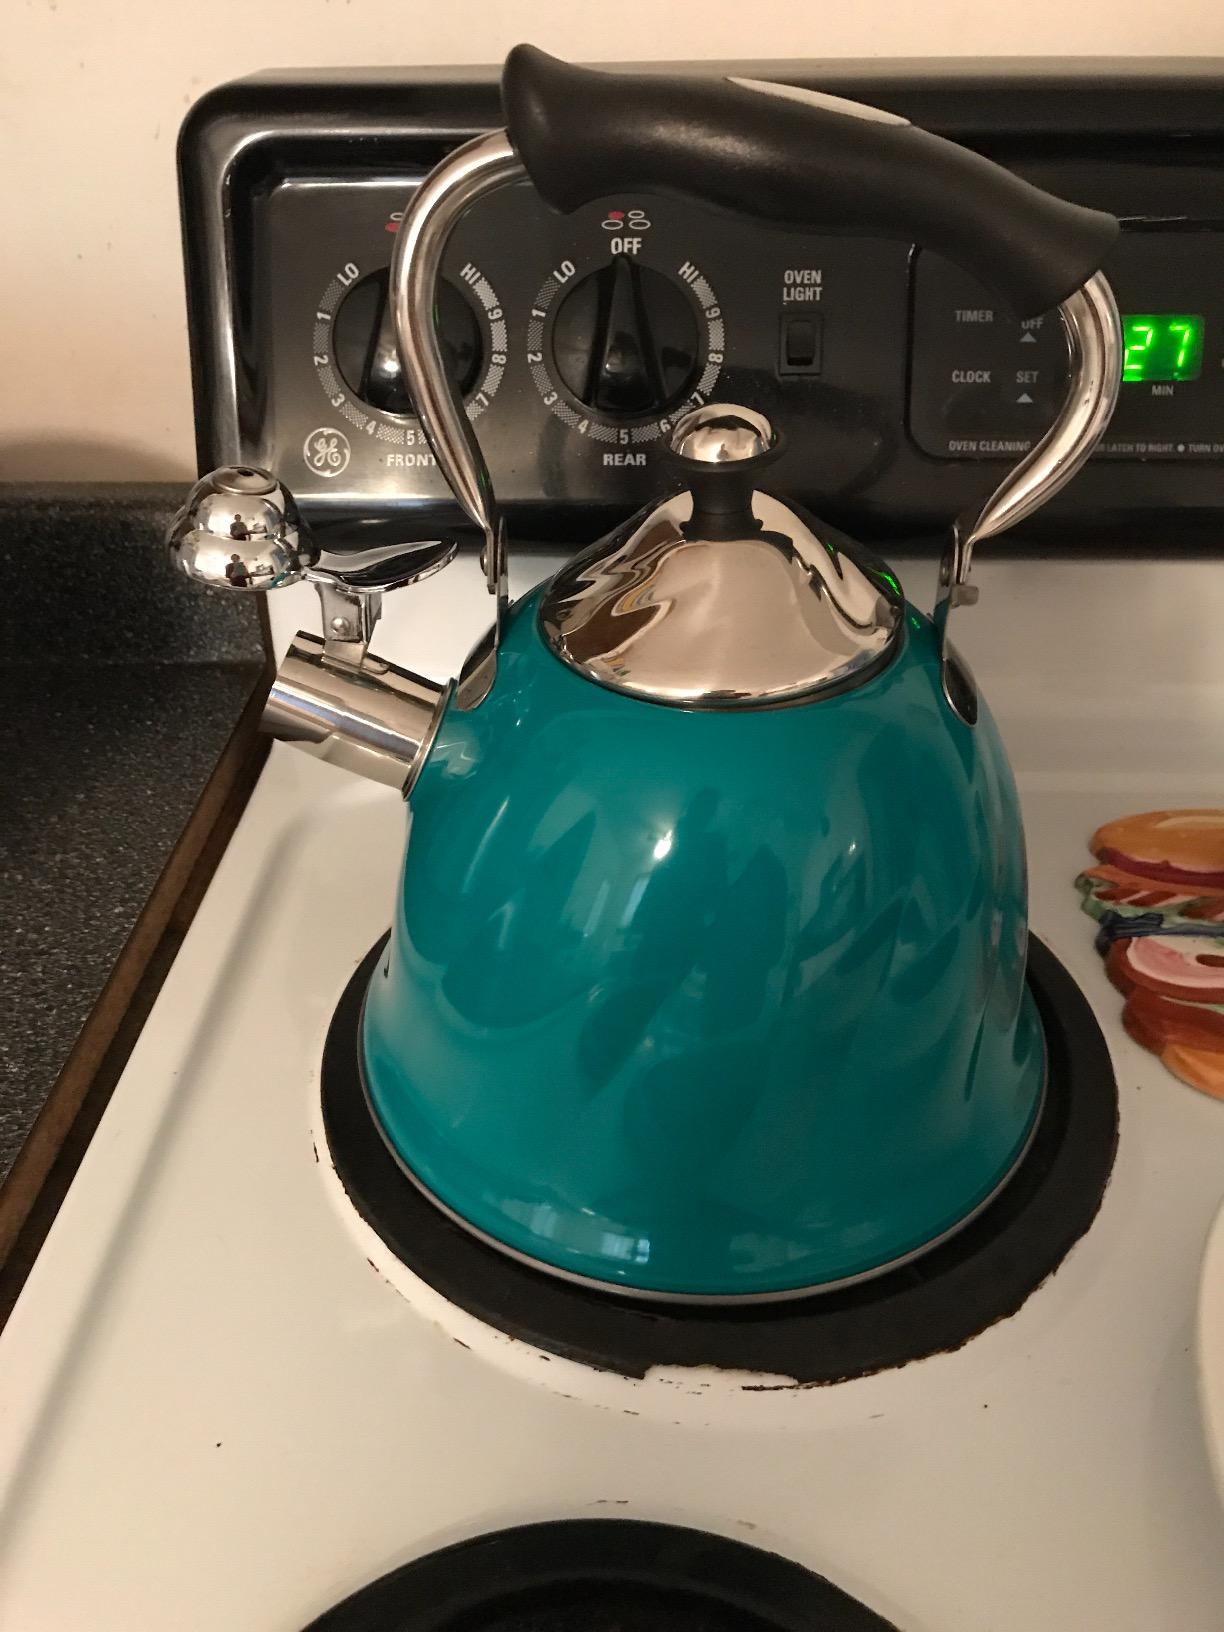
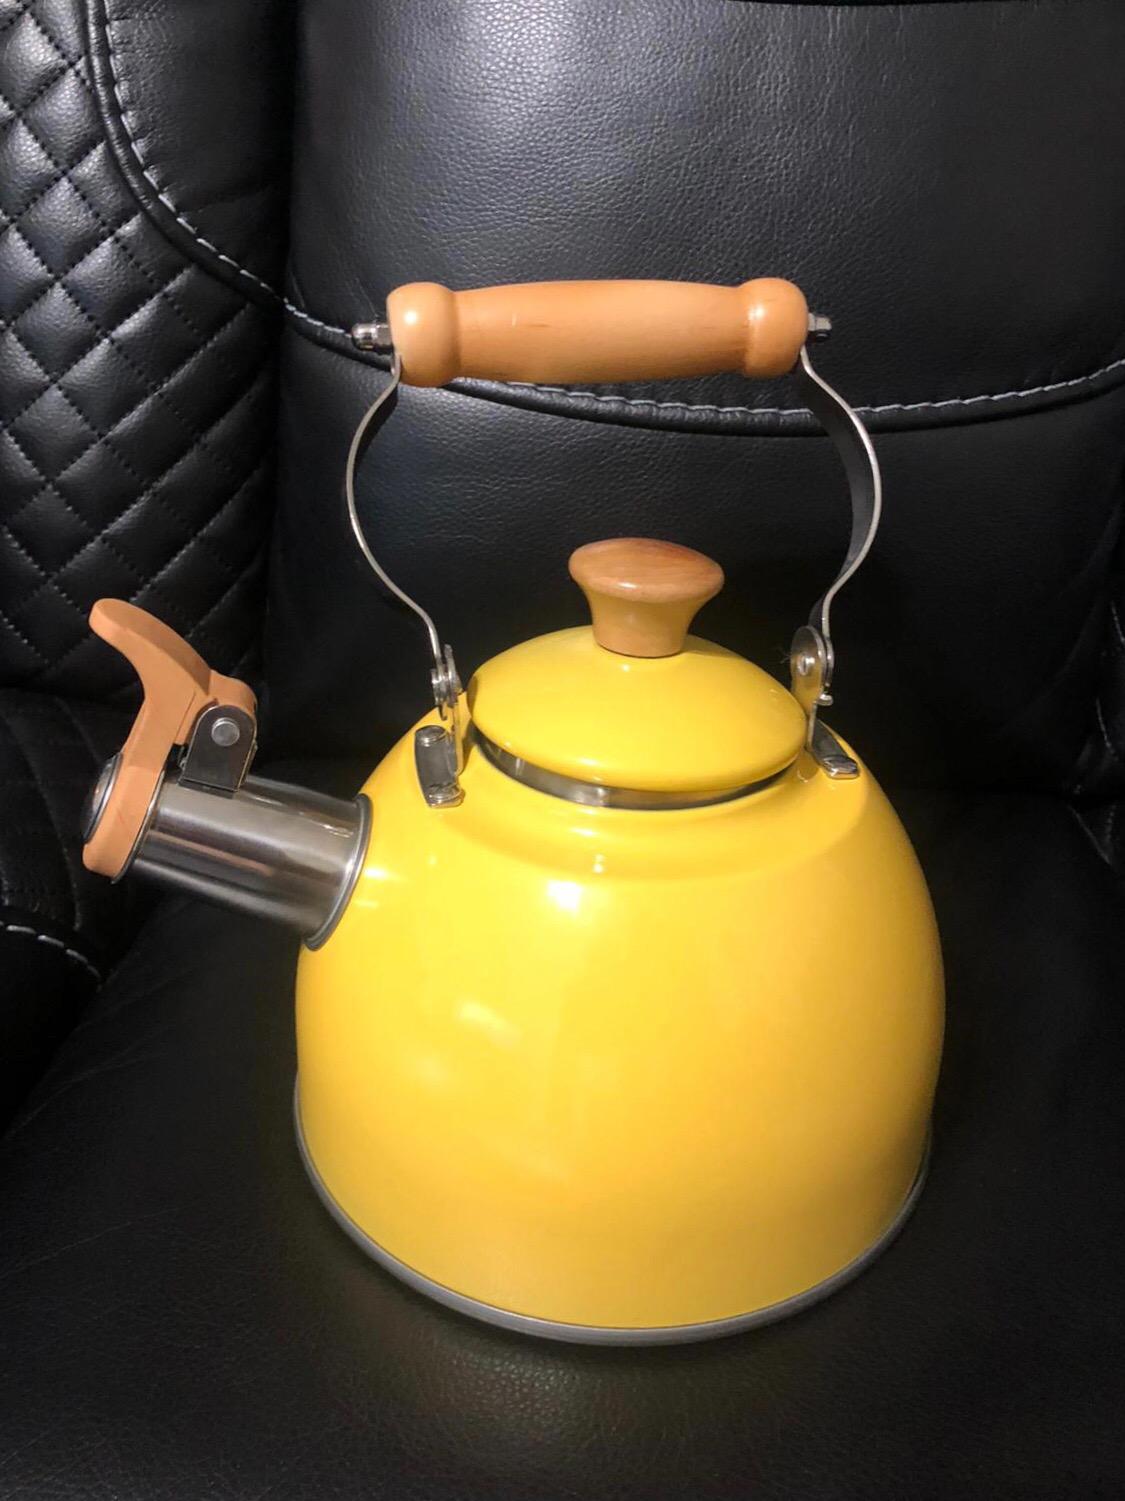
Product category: items_kettle
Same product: no